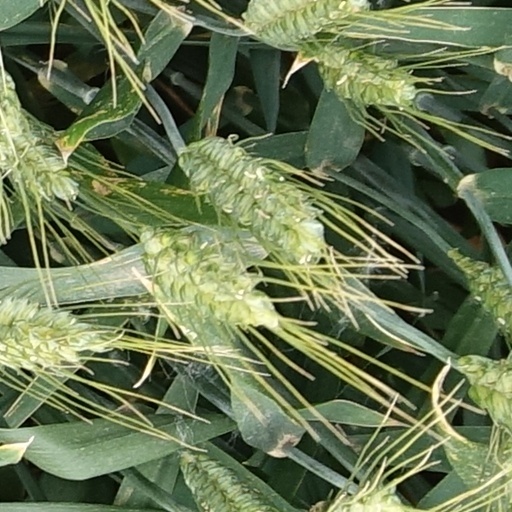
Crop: wheat